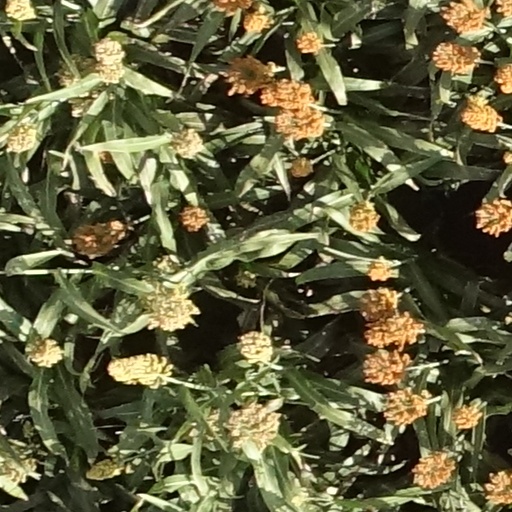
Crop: sorghum